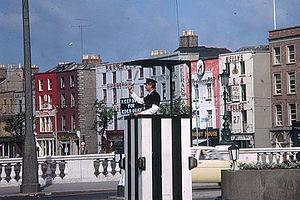
Garda Síochána na hÉireann est la force de police nationale de la République d'Irlande. Les forces sont commandées par le commissaire de la Garda, désigné par le gouvernement irlandais. Son QG se situe à Phoenix Park dans la capitale du pays, Dublin.